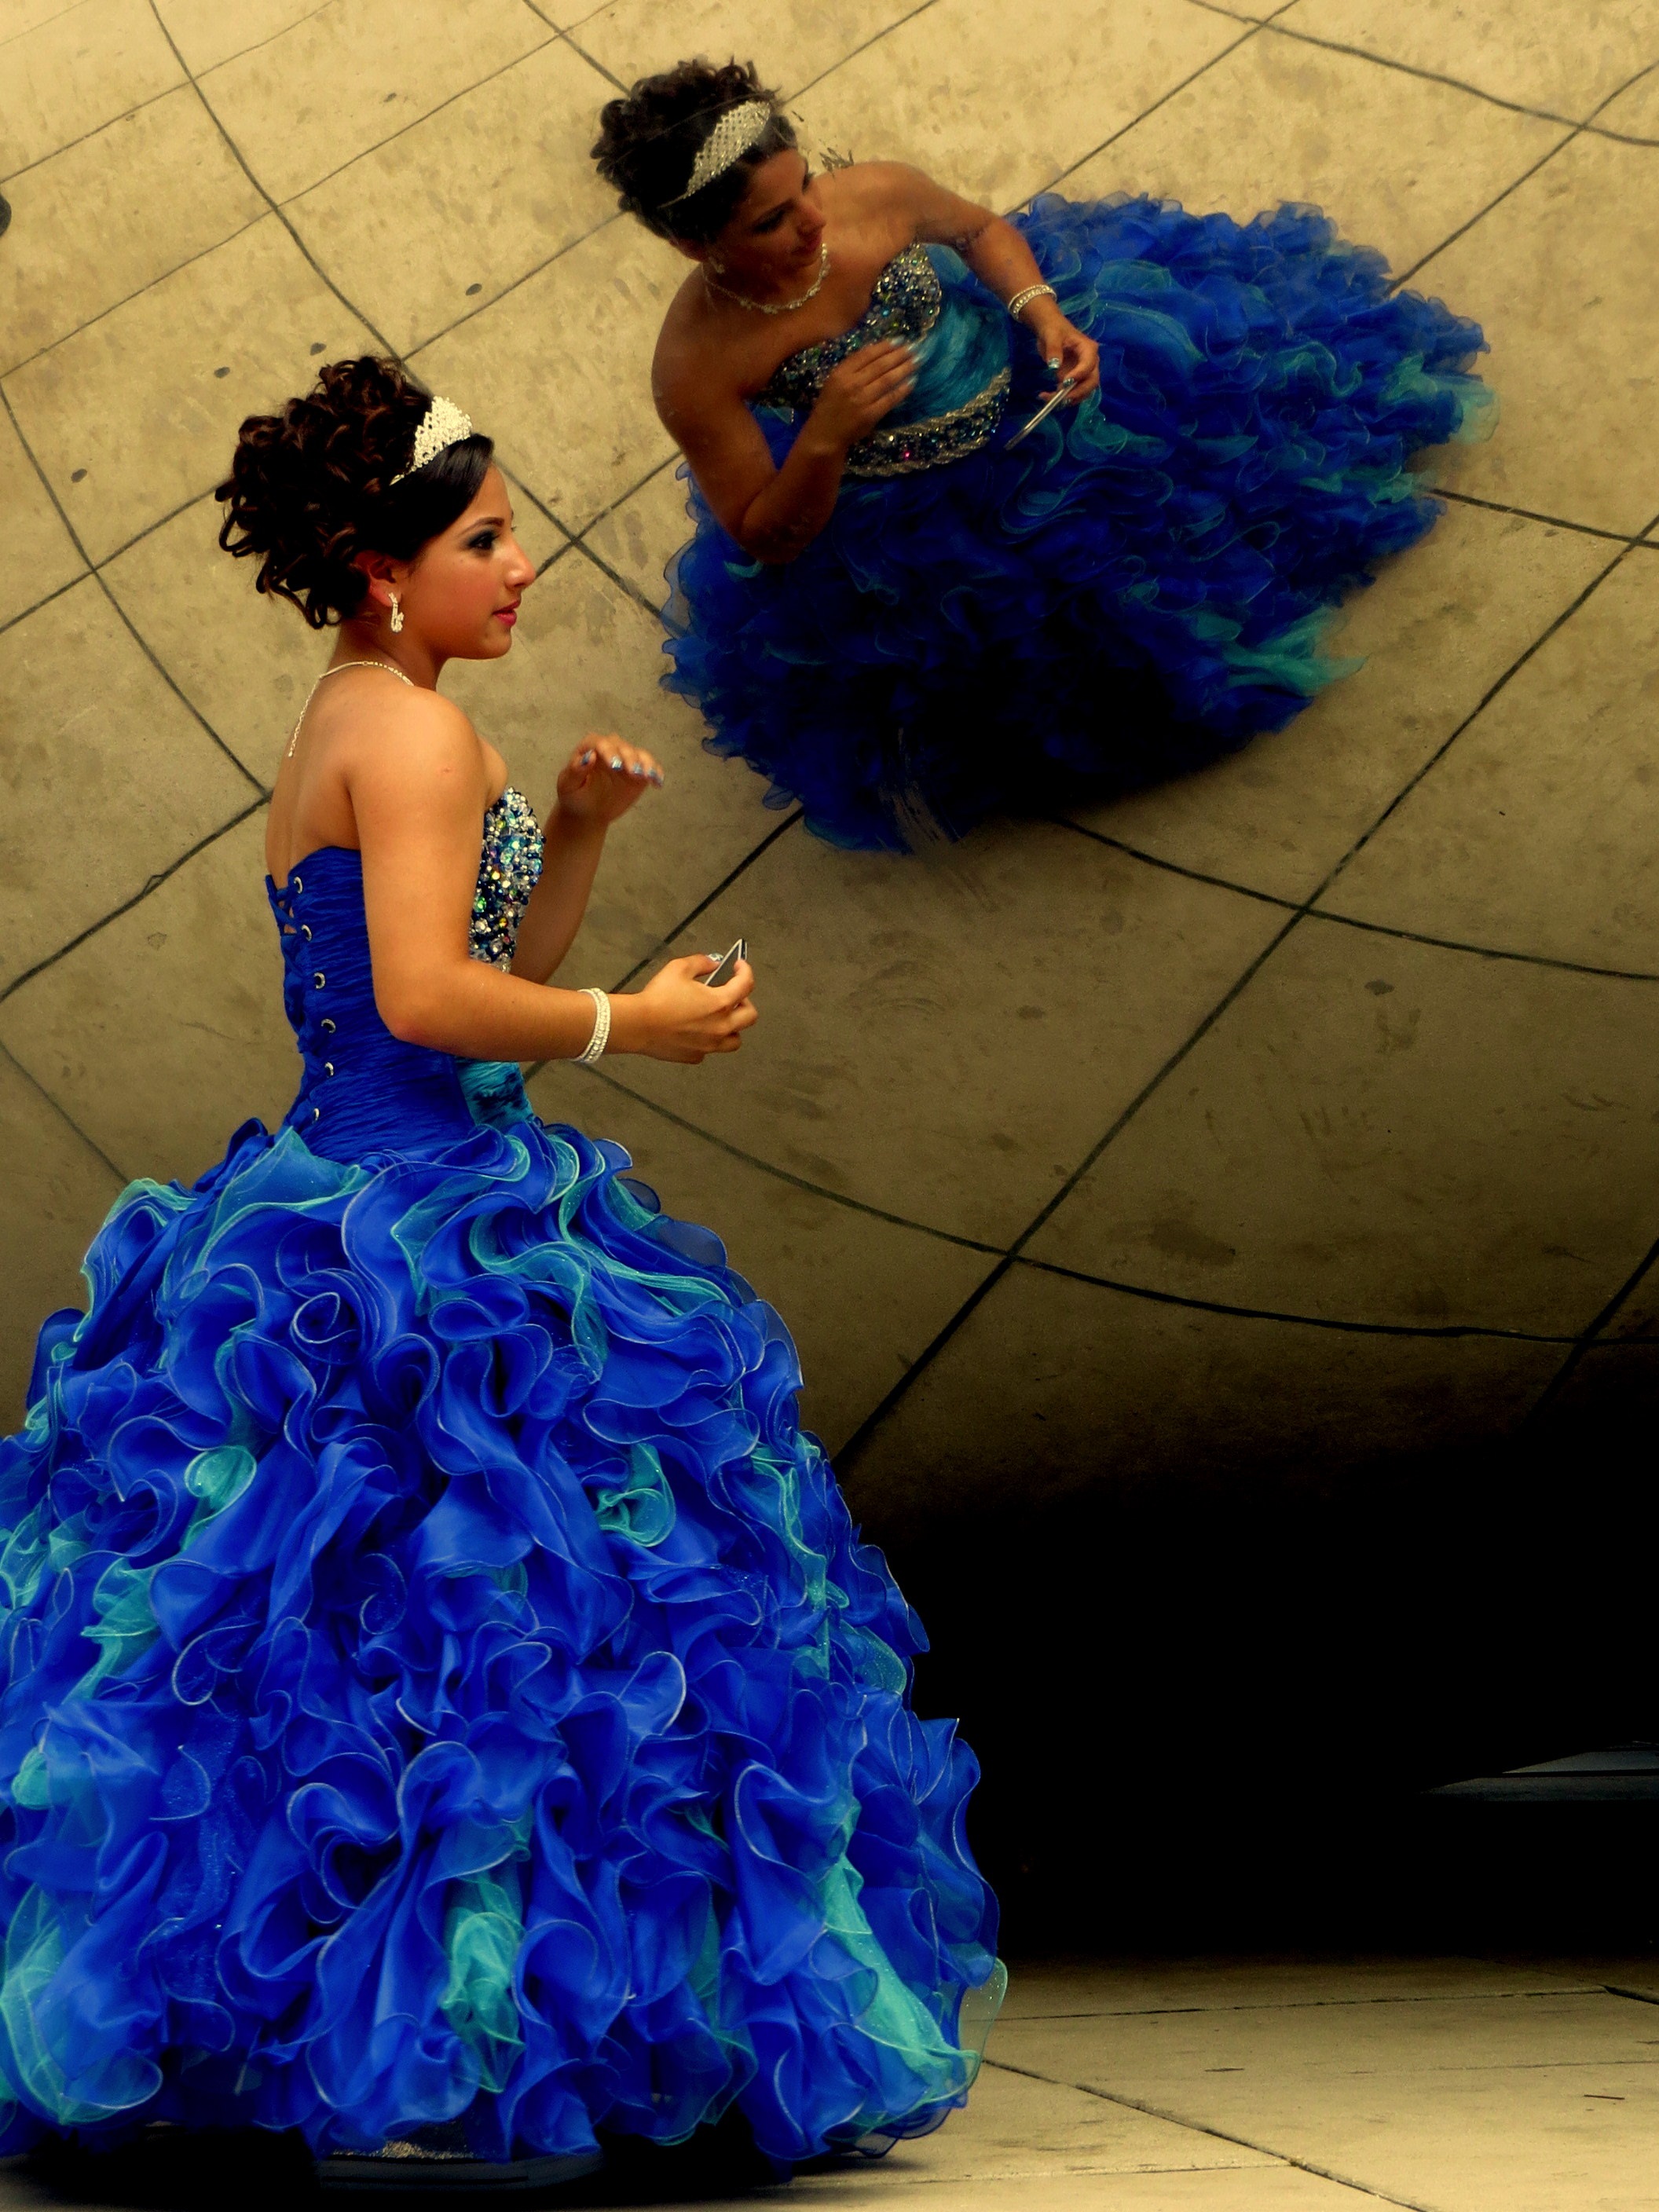
girl, flower, purple, celebration, dance, reflection, color, blue, dress, birthday, 15 yeard, blue dress, latin tradition, quinceanera, sweet 15